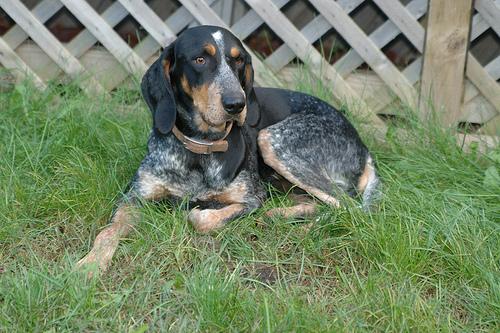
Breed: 217-n000050-bluetick